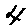
Label: 4